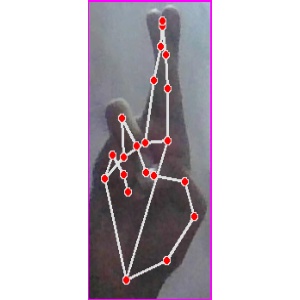
अक्षर: र